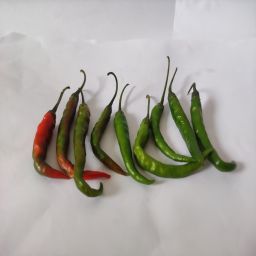
Crop: Chile Pepper
Quality: Ripe